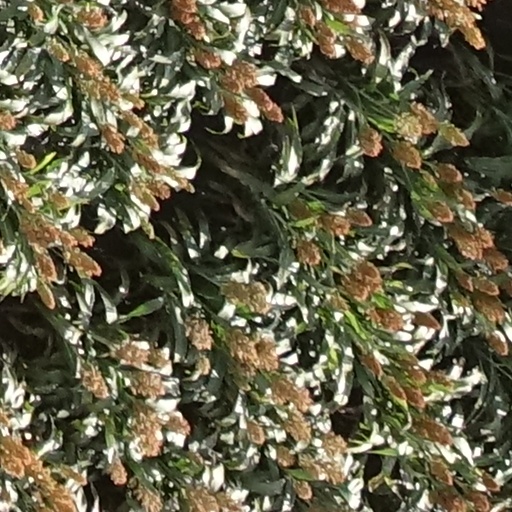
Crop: sorghum